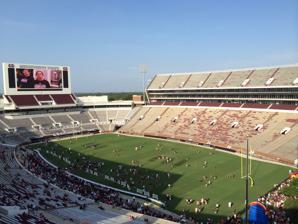
Building: Davis Wade Stadium
Country: United States of America
Year built: 1914
Stadium at Mississippi State University Davis Wade Stadium at Scott Field The stadium as seen after its 2014 expansion Davis Wade Stadium at Scott Field Location in Mississippi Show map of Mississippi Davis Wade Stadium at Scott Field Location in the United States Show map of the United States Former names New Athletic Field (1914–1920) Scott Field (1920–2000) Location 90 BS Hood Drive, Mississippi State, MS 39762 Coordinates 33°27′23″N 88°47′37″W / 33.45639°N 88.79361°W / 33.45639; -88.79361 Owner Mississippi State University Operator Mississippi State University Capacity 60,311 (2022–present) Former capacity : List Unknown (1914–1927) c. 6,000 (1928–1935) 20,000 (1936–1947) 35,000 (1948–1982) 32,000 (1983–1985) 40,656 (1986–2000) 45,286 (2001) 52,884 (2002) 55,082 (2003–2013) 61,337 (2014–2021) Record attendance 62,945 (October 11, 2014 vs Auburn ) Surface Latitude 36 Bermudagrass Construction Opened 1914 Renovated 1928, 1982, 2002, 2014 Expanded 1936, 1948, 1986, 2002, 2014 Construction cost Original Unknown $15,000 (1928 renovation) $7.2 million (1986 expansion) $21 million (2002 renovation) $75 million (2014 renovation) Architect Original Unknown W.P.A (1936 expansion) Warren, Knight, & Davis, Ltd. Architects (1986 expansion) Foil Wyatt Architects (2002 expansion) LPK Architects & 360 Architecture (2014 expansion/renovation) Tenants Mississippi State Bulldogs football ( NCAA ) (1914–present) Website hailstate .com /davis-wade-stadium Davis Wade Stadium , officially known as Davis Wade Stadium at Scott Field is the home venue for the Mississippi State Bulldogs football team. Originally constructed in 1914 as New Athletic Field , it is the second-oldest stadium in the Football Bowl Subdivision behind Georgia Tech 's Bobby Dodd Stadium , and the fourth oldest in all of college football behind Penn 's Franklin Field , Harvard Stadium , and Bobby Dodd Stadium. As of 2022, it has a seating capacity of 60,311 people. History The stadium was built in 1914, as a replacement for Hardy Field, and was called New Athletic Field. The first game it hosted was a Mississippi State win over Marion (Ala.) Military Institute, 54–0, on Oct. 3, 1914. In 1920 the student body adopted a resolution to name the field Scott Field in honor of Donald Scott , an Olympic middle-distance runner and one of the university's football stars from 1915 to 1916. Prior to the 2001 season the stadium was named Davis Wade Stadium in honor of longtime MSU supporter Floyd Davis Wade Sr., co-founder of Aflac , because of a large financial contribution he made toward stadium expansion. The playing surface retained the name Scott Field and the official name of the facility is "Davis Wade Stadium at Scott Field". Renovations and expansions In 1928 permanent seating for 3,000 was built on the west side—the lower level of the current facility's west grandstand. In addition, there were portable stands with a similar capacity bringing the seating total to around 6,000. In 1936, with the use of WPA labor, concrete stands seating 8,000 people were added to the west sidelines and steel bleachers were built on the east sideline and end zones. This brought the total capacity to 20,000. 1948 saw the stadium enlarged once again with the expansion of the west sideline structure and the addition of 12,000 concrete seats and stands in both end zones to bring the total capacity to 35,000. In 1983, the end zone seating was removed, reducing the capacity to 32,000. A 1986 expansion costing $7.2 million, raised without state budget appropriations, added almost 9,000 seats, consisting primarily of a 5,500-seat upper deck as well as permanent lighting and a computerized scoreboard which was replaced in 1997 with a Sony JumboTron . The Frank Turman Fieldhouse received an additional floor to its facility in 1990. Named Leo W. Seal M-Club Centre in honor of Leo W. Seal Sr., a 2-year letter winner at State, it is a meeting place for the letterman organization, the M-Club. In 1999, the Turman Fieldhouse underwent numerous changes, including remodeled dressing rooms for both teams, and an all-new recruiting lounge, and the stadium began a $50 million expansion and renovation partially funded by Floyd Davis Wade Sr.. The expansion was completed in 2002 bringing the total capacity to 55,082, including 50 skyboxes, 1,700 club-level seats and a second upper deck seating 7,000. The stadium during a game in 2006 In the fall of 2008 construction was completed on an all-new $6.1 million 112 ft (34 m) wide by 48 ft (15 m) tall HD video display board in the south end zone above the Leo Seal M-Club Center. The LED video system is the tenth largest high-definition video board in college football. The new board was used for the first time on November 1, 2008, during the Mississippi State Bulldogs vs. Kentucky Wildcats football game. The main video display is complemented with two HD LED advertising boards on each side of the main board, as well as an HD LED "ribbon ticker" which spans the width of the structure below the main board. Therefore, the total video board square footage (on one structure) is 6,896 square feet (640.7 m 2 ). To complement the all-new video system, a new state-of-the-art sound system has been installed by Pro Sound, headquartered in Miami, Florida. A $75 million expansion, completed in August 2014, increased the capacity of the stadium to 61,337, created new concessions and restrooms, and created a new west side concourse. Part of the expansion included sealing off the north end zone and installing a large HD video board, similar to the one in the south end zone which replaced the JumboTron that was installed there in 1997. On June 22, 2022, MSU unveiled a renovation plan called "Balconies at Davis Wade Stadium". The new concept replaces seats on the west side of the upper deck with tiered open-air boxes. The idea behind the renovation is to provide fans with children and those hoping for a more social gameday experience to have the ability to walk around and socialize with fellow fans without having to leave the seating area. The balconies are each 9 feet, 6 inches deep with the exception of the top balconies which are 12 feet deep, and each balcony is equipped with a drink rail in the front. Fans will be able to come in the day before gameday to service their balcony by bringing supplies, chairs, fans, etc. in preparation for the game the following day. Sections 301, 302, 312, 313, along with parts of sections 303 and 311 will have their current bleacher seats removed and be replaced with the new boxes. The renovation is expected to reduce the total seating capacity of Davis Wade Stadium by almost 2,000 seats and is estimated to cost $2.5 million. Currently, the balconies are expected to be completed by mid-August and in operation by the first home game of the season against Memphis on September 3, 2022. Attendance records Davis Wade Stadium attendance records Rank Attendance Date Game Result 1 62,945 10-11-2014 No. 3 Mississippi State 38, No. 2 Auburn 23 2 62,531 09-13-2015 No. 14 LSU 21, No. 25 Mississippi State 19 3 62,435 11-14-2015 No. 3 Alabama 31, No. 20 Mississippi State 6 4 62,307 11-01-2014 No. 1 Mississippi State 17, Arkansas 10 5 62,265 11-28-2015 No. 19 Ole Miss 38, No. 23 Mississippi State 27 6 61,889 08-30-2014 Mississippi State 49, Southern Miss 0 7 61,651 10-17-2015 Mississippi State 45, Louisiana Tech 20 8 61,574 09-19-2015 Mississippi State 62, Northwestern State 13 9 61,421 11-08-2014 No. 1 Mississippi State 45, Tennessee-Martin 16 10 61,406 09-29-2018 Florida 13, No. 23 Mississippi State 6 Traditions Davis Wade Stadium on the Mississippi State University campus The Junction on a home football game day on the campus of Mississippi State University The Junction, located on the south side of the stadium,  is a grassy park where Bulldog fans tailgate under tents during sports weekends. It is named The Junction for the railroad that ran through the tailgating area in the campus' past. It also replaced "Malfunction Junction", a set of adjacent intersections where 5 different streets converged on campus. The streets were rerouted around the area and a pedestrian park was built on the site. While many Bulldog fans tailgate in other places on campus, The Junction is unique in that it allows thousands of fans to tailgate under tents directly in front of the stadium without cars or traffic. The Junction has been referred to as the “premier tailgate experience” by the Birmingham-based firm contracted for its design and development. The "Dawg Walk" is held approximately 2 hours before each home game. This is where the team and coaches walk through The Junction to the stadium with the Famous Maroon Band performing and thousands of Bulldog fans lining the walk, cheering the players on. Beginning with the first game of the 2014 season Mississippi State started a new tradition when then head coach Dan Mullen asked the  DJ at Davis Wade Stadium to play " Don't Stop Believin' " between the third and fourth quarters of each Bulldog home game. MSU fans took to the song and began to sway and ring their cowbells in sync with the beat while singing along and have done so at every home contest since. One of the Bulldogs' proudest and longest traditions is the ringing of cowbells . From 1977 to 2009, "artificial noisemakers" were banned by the SEC, including cowbells, but fans continued to bring them in even though administrators encouraged fans not to use cowbells and security guards "searched" them upon entry. There could be as many as 40,000 cowbells in the stadium during a big game. In the 2010 season, a compromise was reached on a trial basis allowing fans to legally bring cowbells under SEC rules to games at Davis Wade Stadium as long as the cowbells were only used at sanctioned times: Pregame, quarter breaks and halftime, timeouts, and when Mississippi State scores. Prior to the 2014 season the SEC adopted a new stadium sound policy that gave MSU fans even more leeway to use the cowbells. The new policy "allows schools to play music and use their sound systems at any time during a game, except from the time the center stands over the football to when the ensuing play is whistled dead. The new rule also includes traditional institutional noisemakers, including MSU fans' cowbells." Facts Between October 2009 and September 2014, Davis Wade Stadium hosted 31 consecutive sellouts. That stretch included 9 of the top 10 crowds to attend a game at the stadium. The streak ended with a contest against the University of Alabama at Birmingham (the crowd was one of the top 10 in stadium history but was not enough to keep the sellout streak alive in the newly expanded stadium). The original Bulldog mascot, Bully I, is buried on the 50 yard-line under the players bench. The high definition video board is currently the 4th largest video board in the SEC and the 10th largest on-campus video board in the nation. The entire concourse area underneath the East Upper Deck is sealed and climate-controlled. Davis Wade Stadium is one of the locations of the Egg Bowl , the annual rivalry match up between the Mississippi State Bulldogs and the Ole Miss Rebels of the University of Mississippi. The game alternates between Davis Wade Stadium and Vaught–Hemingway Stadium on the Ole Miss campus. The 100th game between the teams was played at Davis Wade Stadium. Because of the way the locations alternate from year to year, Mississippi State hosts on the odd-numbered years and Ole Miss hosts on the even-numbered years. The first Division I-A college football game played after the September 11 attacks was at Davis Wade Stadium between Mississippi State and the South Carolina Gamecocks on September 20, 2001, and broadcast on ESPN . Mississippi State is credited with being the first to use the song Who Let The Dogs Out? at a sporting event. MSU used the version recorded by Chuck Smooth rather than the Baha Men version. It was played before and during Mississippi State football games and was used for the Dawg Pound Rock once it was moved from the field to the sidelines. Although put on hiatus during Sylvester Croom 's tenure as Mississippi State head coach, the Dawg Pound Rock and the song made a popular return in the 2009 season. In 2011 Bleacher Report called it one of college football's top 50 stadiums to see before you die. Gallery Halftime, Egg Bowl 2009 Egg Bowl 2009 See also List of NCAA Division I FBS football stadiums List of American football stadiums by capacity Lists of stadiums References